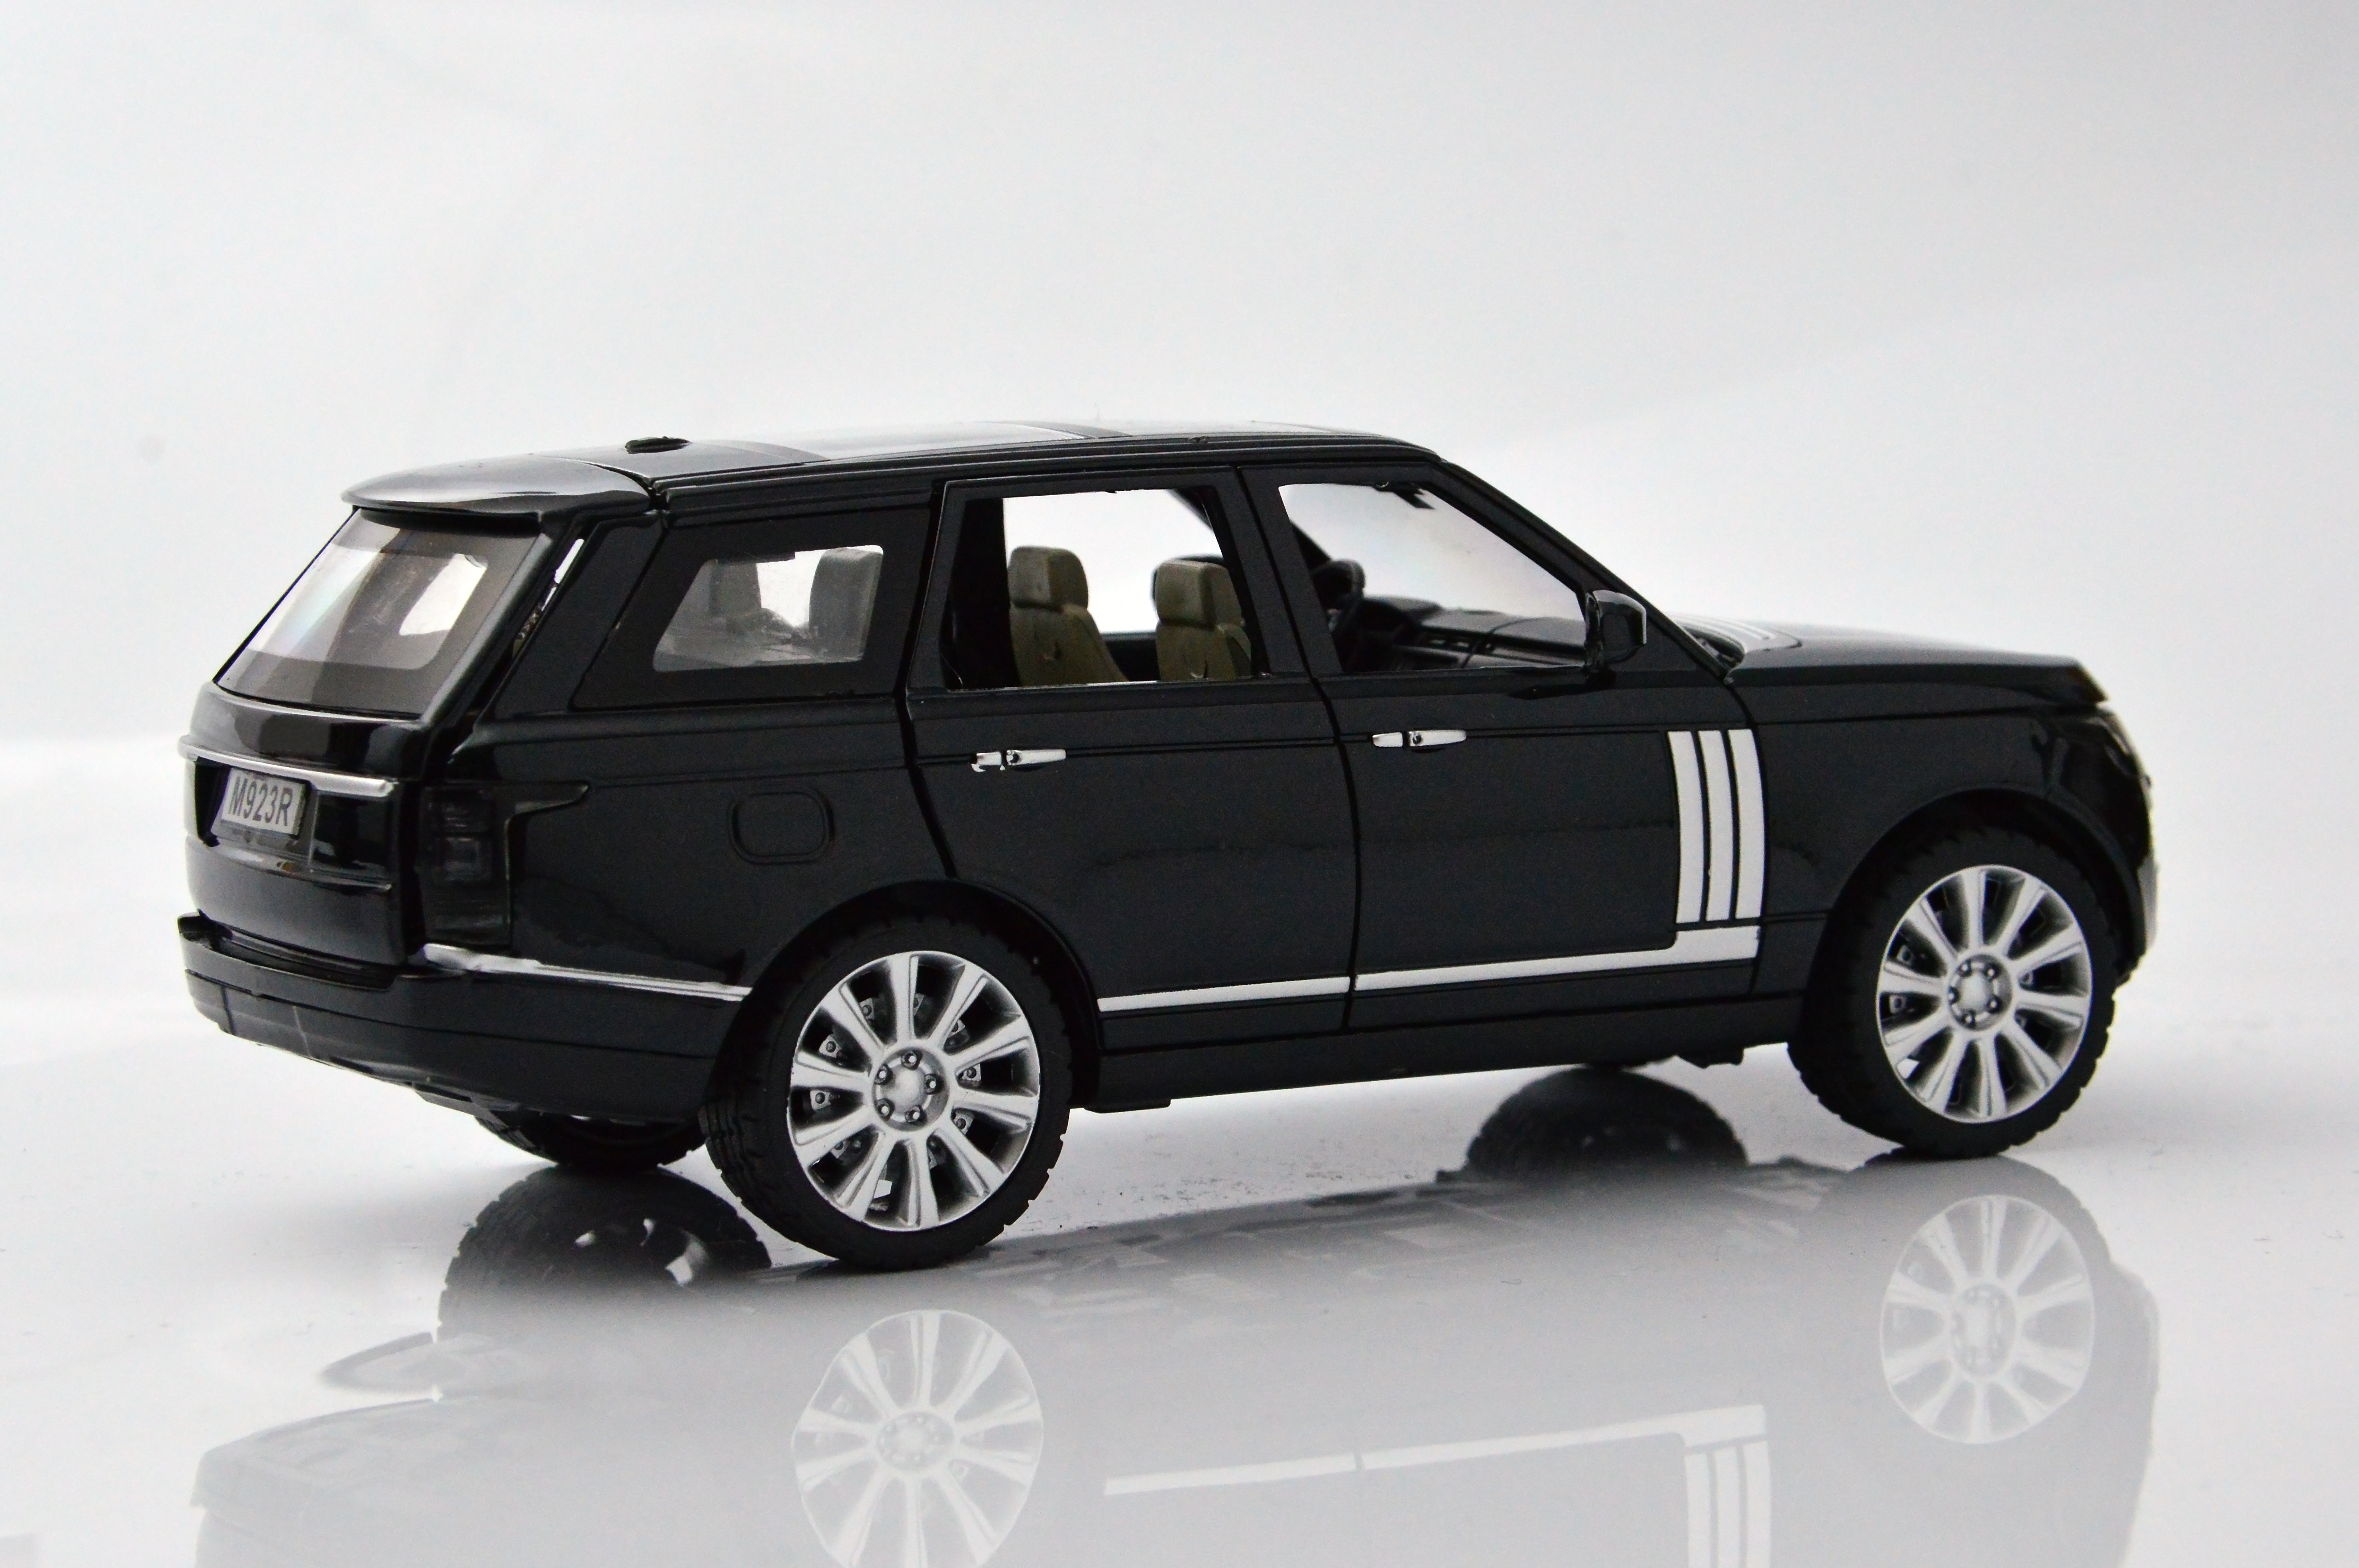
car, motor vehicle, vehicle, sport utility vehicle, rim, automotive design, automotive wheel system, automotive tire, range rover, model car, luxury vehicle, wheel, bumper, tire, automotive exterior, compact car, technology, brand, crossover suv